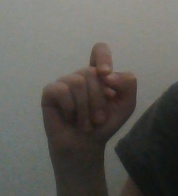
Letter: fa